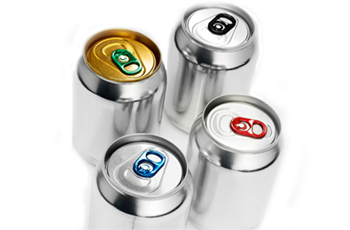
Label: metal